Moscow Victory Day Parade

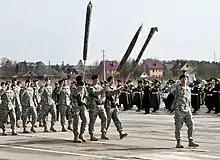
The American contingent at the general rehearsal parade in Alabino in 2010.

The parade march past order, since the parade of 2010, is arranged in the following manner as it passes before the dignitaries: